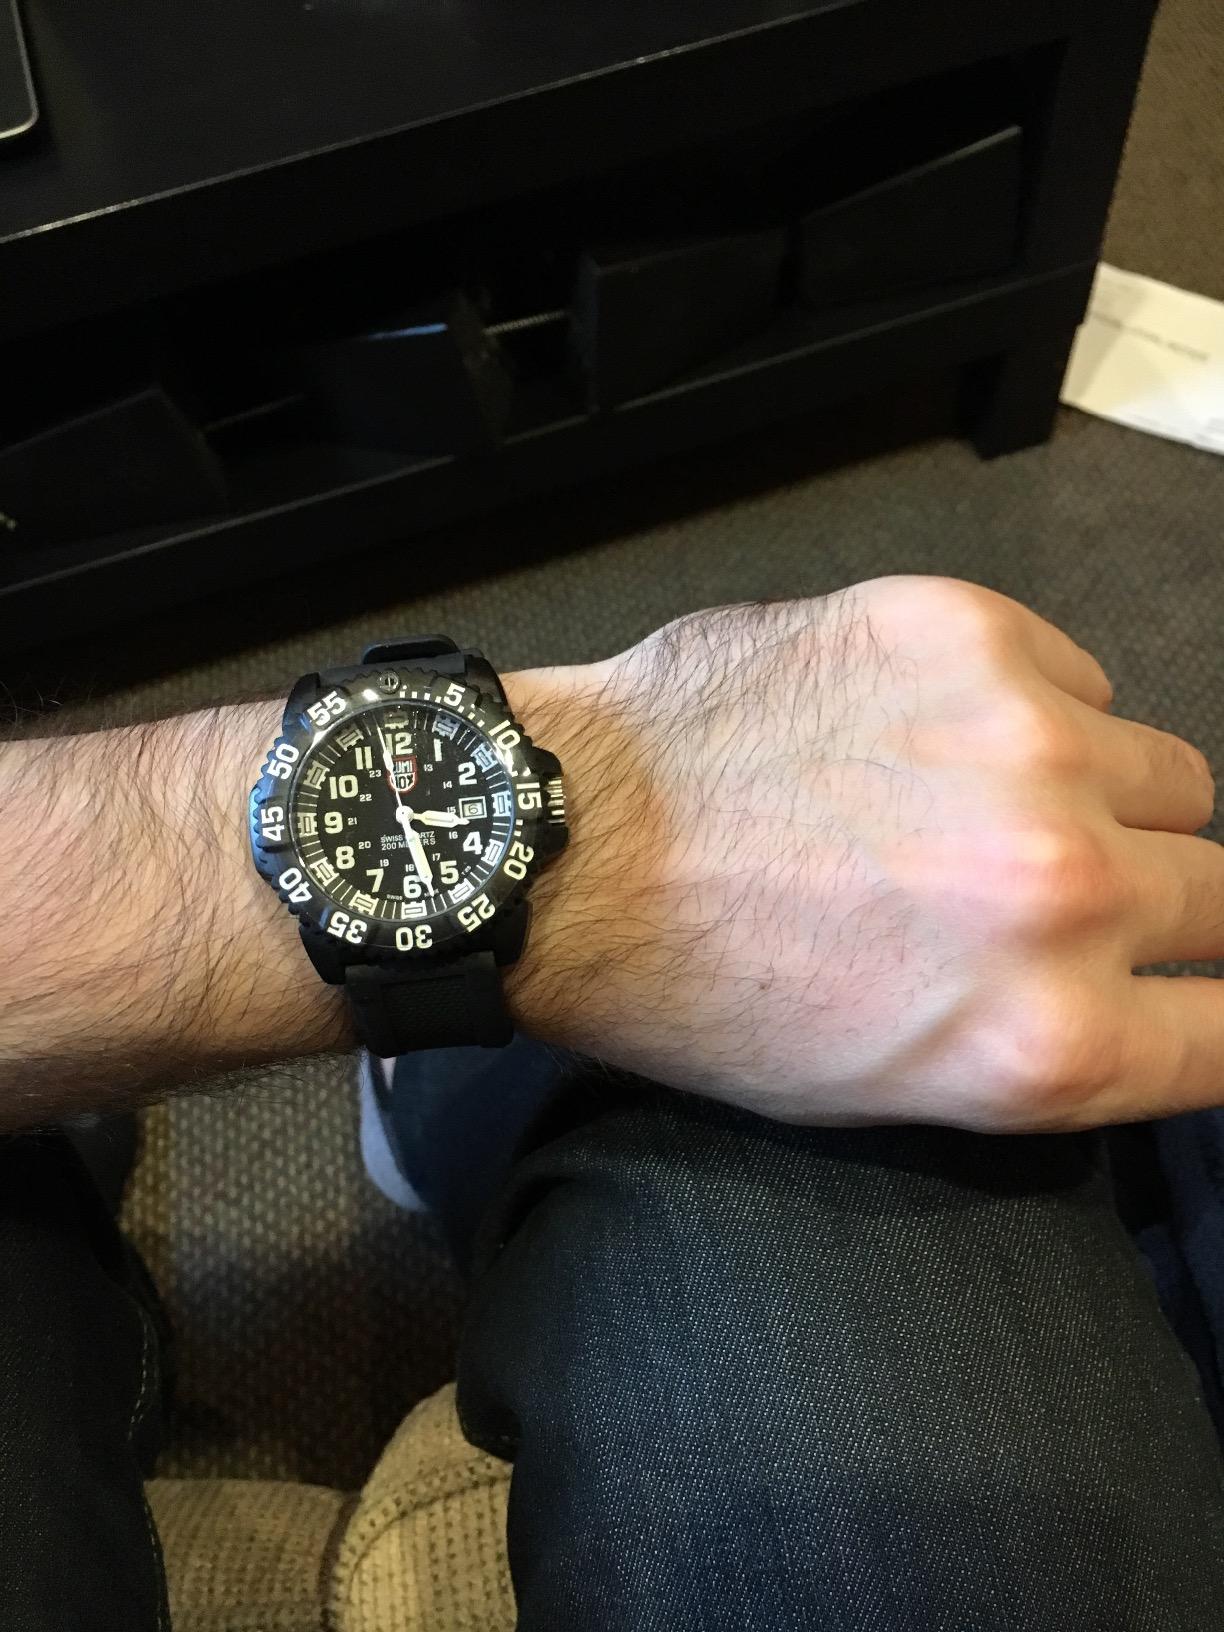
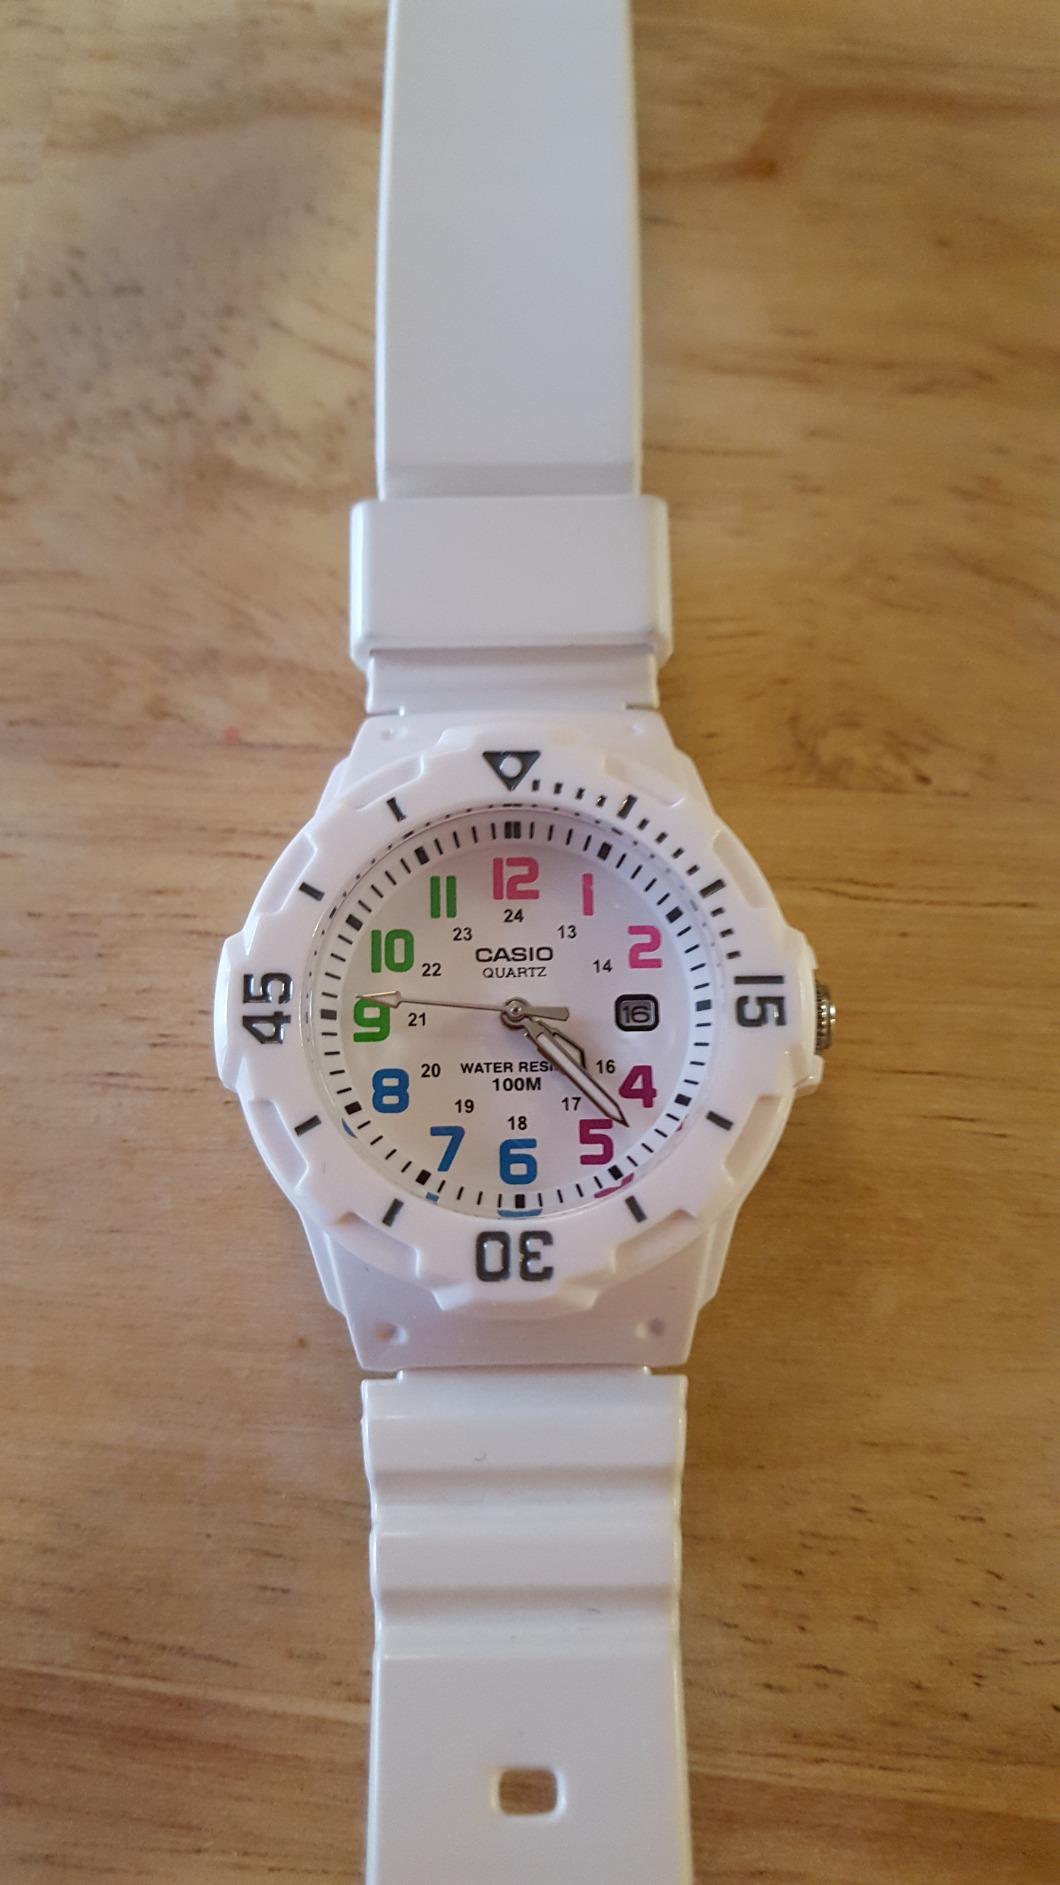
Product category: accessories_watch
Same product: no